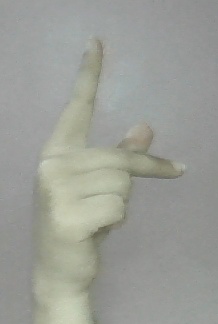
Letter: dha